Sofia Coppola

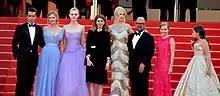
Colin Farrell, Kirsten Dunst, Elle Fanning, Coppola, Nicole Kidman at the 2017 Cannes Film Festival

Coppola cited her intrigue with the South as part of the story's appeal. Coppola has said that she "wanted the film to represent an exaggerated version of all the ways women were traditionally raised there just to be lovely and cater to men—the manners of that whole world, and how they change when the men go away". Coppola has cited "Gone with the Wind" as her inspiration for creating a film that was relatable despite its position within a different era. The film faced a wave of controversy and division, including accusations of 'whitewashing' the original story after Coppola removed the supporting role of a black female slave from the film, as well as chose Kirsten Dunst to portray a character who was biracial in the original novel. Coppola also faced criticism for minimizing the story of the people experiencing actual hardship in favor of depicting, albeit authentically, the lavish lifestyle of her protagonists, thus minimizing the importance of a weighty topic. Coppola responded to these allegations by citing the presence of young girls among her movie-going audience. "The Beguiled" is not the only of Coppola's films to be accused of exposing the socio-cultural affordances of her own childhood.